List of Belgium national football team captains

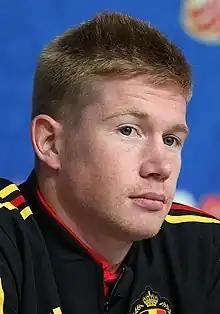
Kevin De Bruyne is the captain of the national side.

As of March 2016, the Belgium national team has been led by at least 89 different captains; 86 different players "started" an international game as captain, but due to substitutions the total number is higher. At least 15 pure forwards and eight goalkeepers have fulfilled this role but most often Red Devils in defensive positions and midfielders were assigned as captain, as is usually the case in association football. Until 2011 under Dick Advocaat and Georges Leekens the former Belgium U-23 captain Thomas Vermaelen was chosen as national squad's leader, but during an injury period he left the captaincy to Vincent Kompany, who became the new permanent captain. After several periods of injuries and missing out UEFA Euro 2016, Kompany gradually lost his position as captain to Eden Hazard by 2017. Following Hazard's retirement from international duty in 2022, Kevin De Bruyne was appointed as captain.